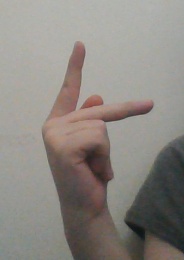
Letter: dha